Kokoda Track campaign

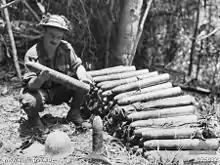
An Australian soldier inspects Japanese artillery rounds abandoned at Ioribaiwa. These rounds had been carried the length of the track by Japanese soldiers.

Disengaging from the battle at Isurava, Potts was compelled by the pursuing Japanese to conduct a fighting withdrawal. As the situation at Milne Bay stabilised, Allen released the 2/27th Battalion to join the rest of the 21st Brigade. Departing along the track on 30 August, it would take several days to reach the front and have no impact on this stage of the campaign. During the battle Horii decided to commit the 2/41st, under Major Mitsuo Koiwai, with the aim of conducting a wide arc to the west and emerging on the track to the south of Alola. They became lost, and in fact did not regain contact with the main Japanese force until after the battle, without firing a single shot. Horii now assigned the battalion to the vanguard to pursue the withdrawing Maroubra Force.